Solar power in Belgium

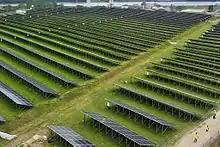
Photovoltaic power station in Belgium

In December 2009, Katoen Natie announced that they will install 800,000 m of solar panels in various places, including Antwerp. It is expected that the installed solar power in the Flemish Region will be increased by 25%, when finished. That will be the largest installation in Europe. The installation produces about 35 GWh yearly. The total cost will be 166 million euros.